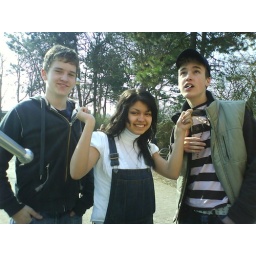
yannik sibel und simon .. das girl hat alle in der hand hehe